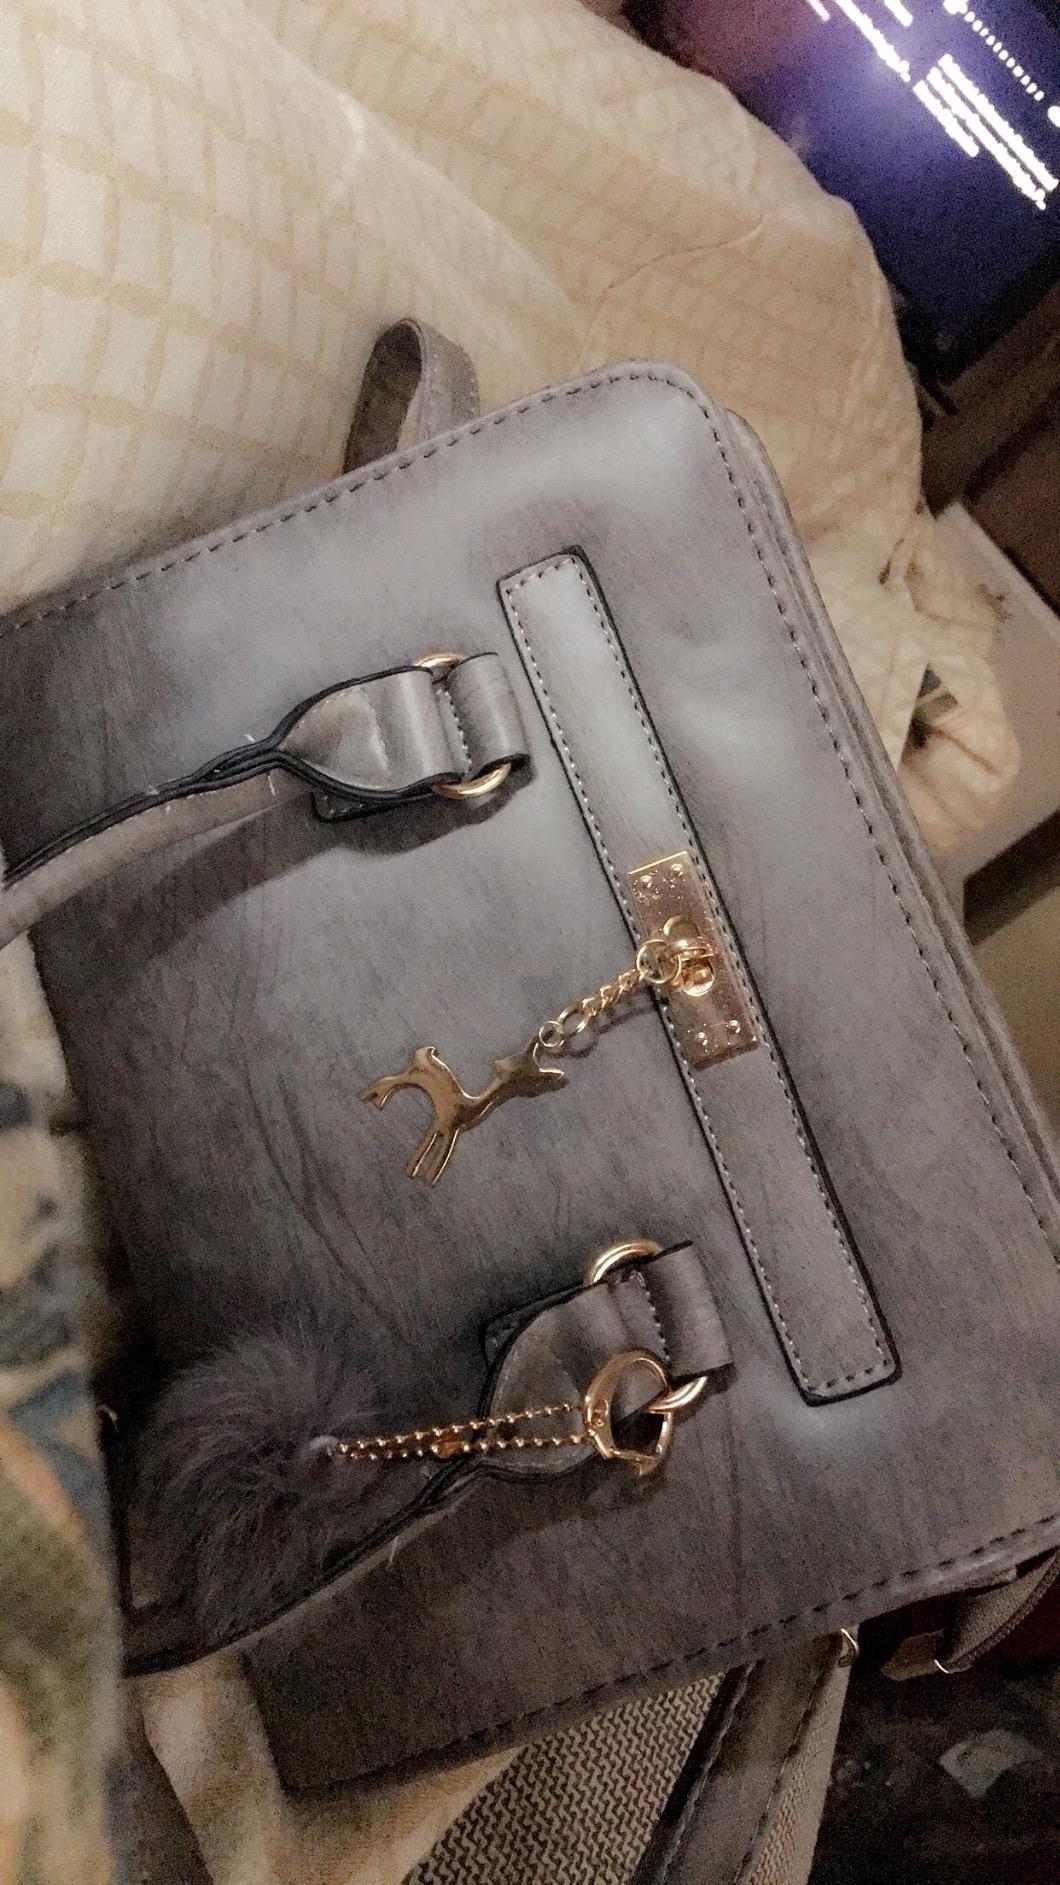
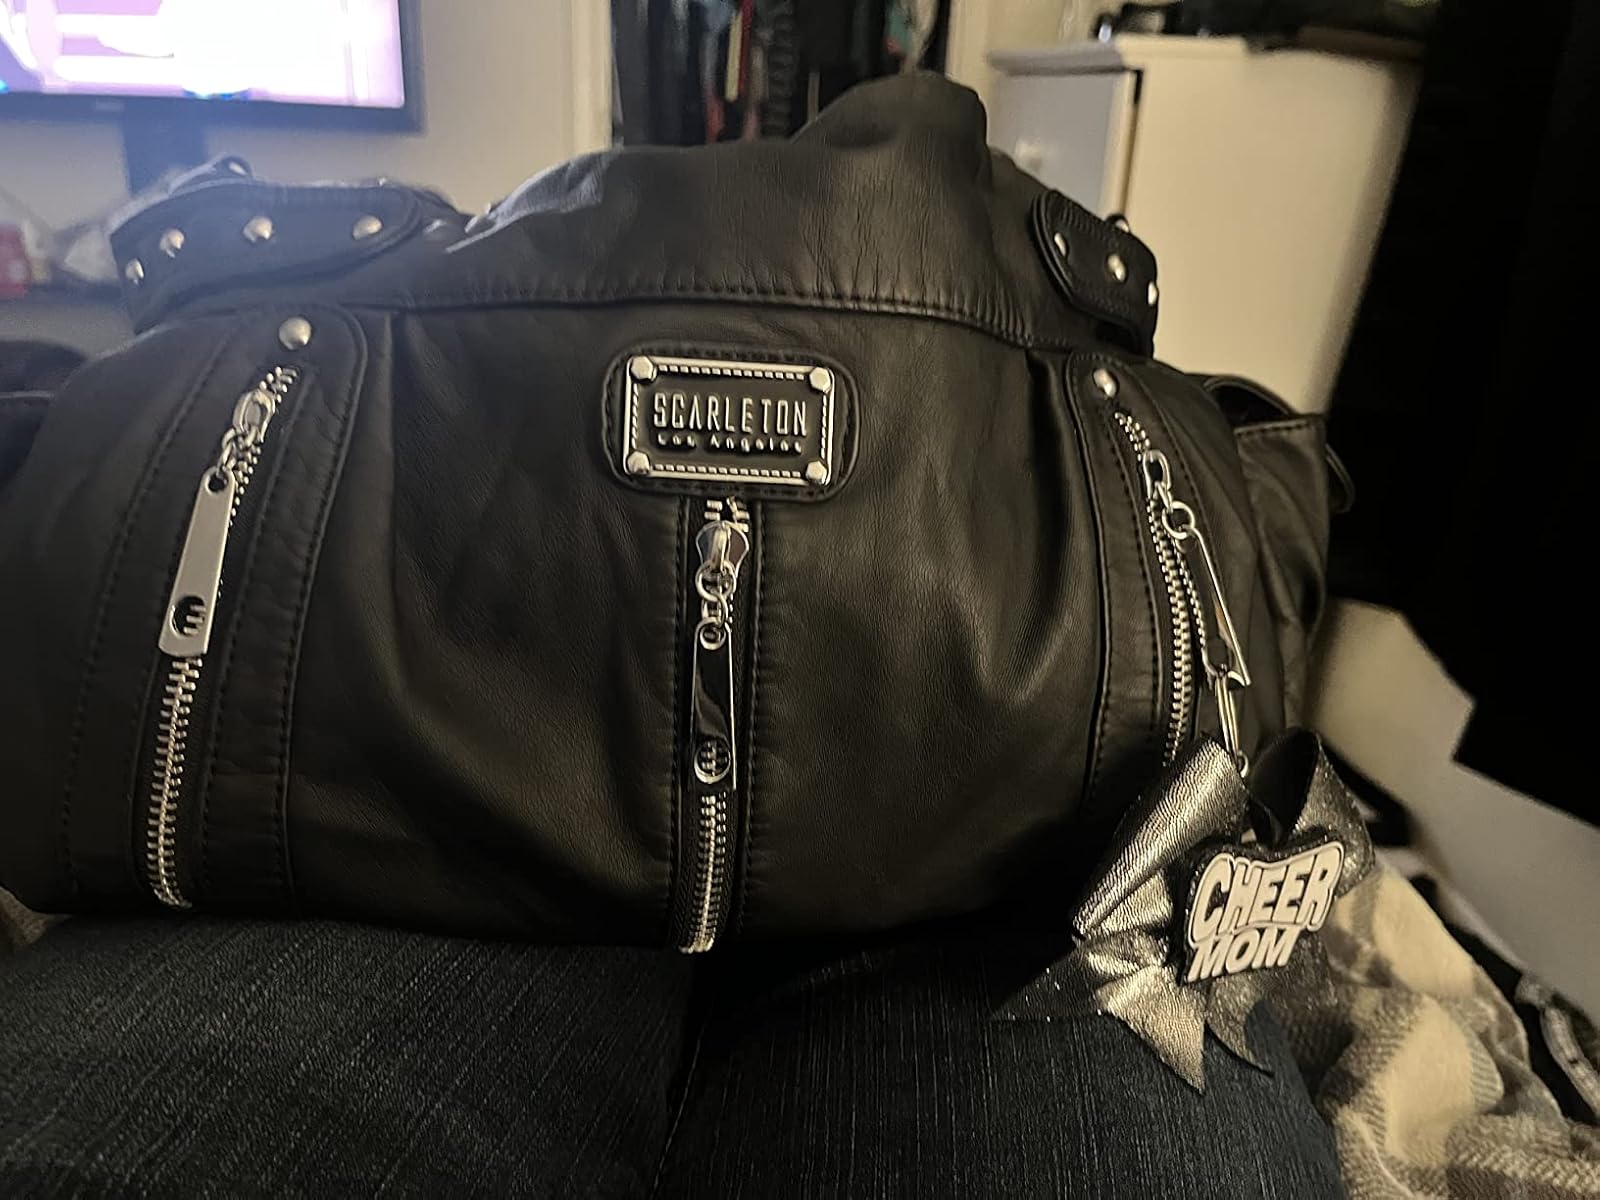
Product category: accessories_handbag
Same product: no